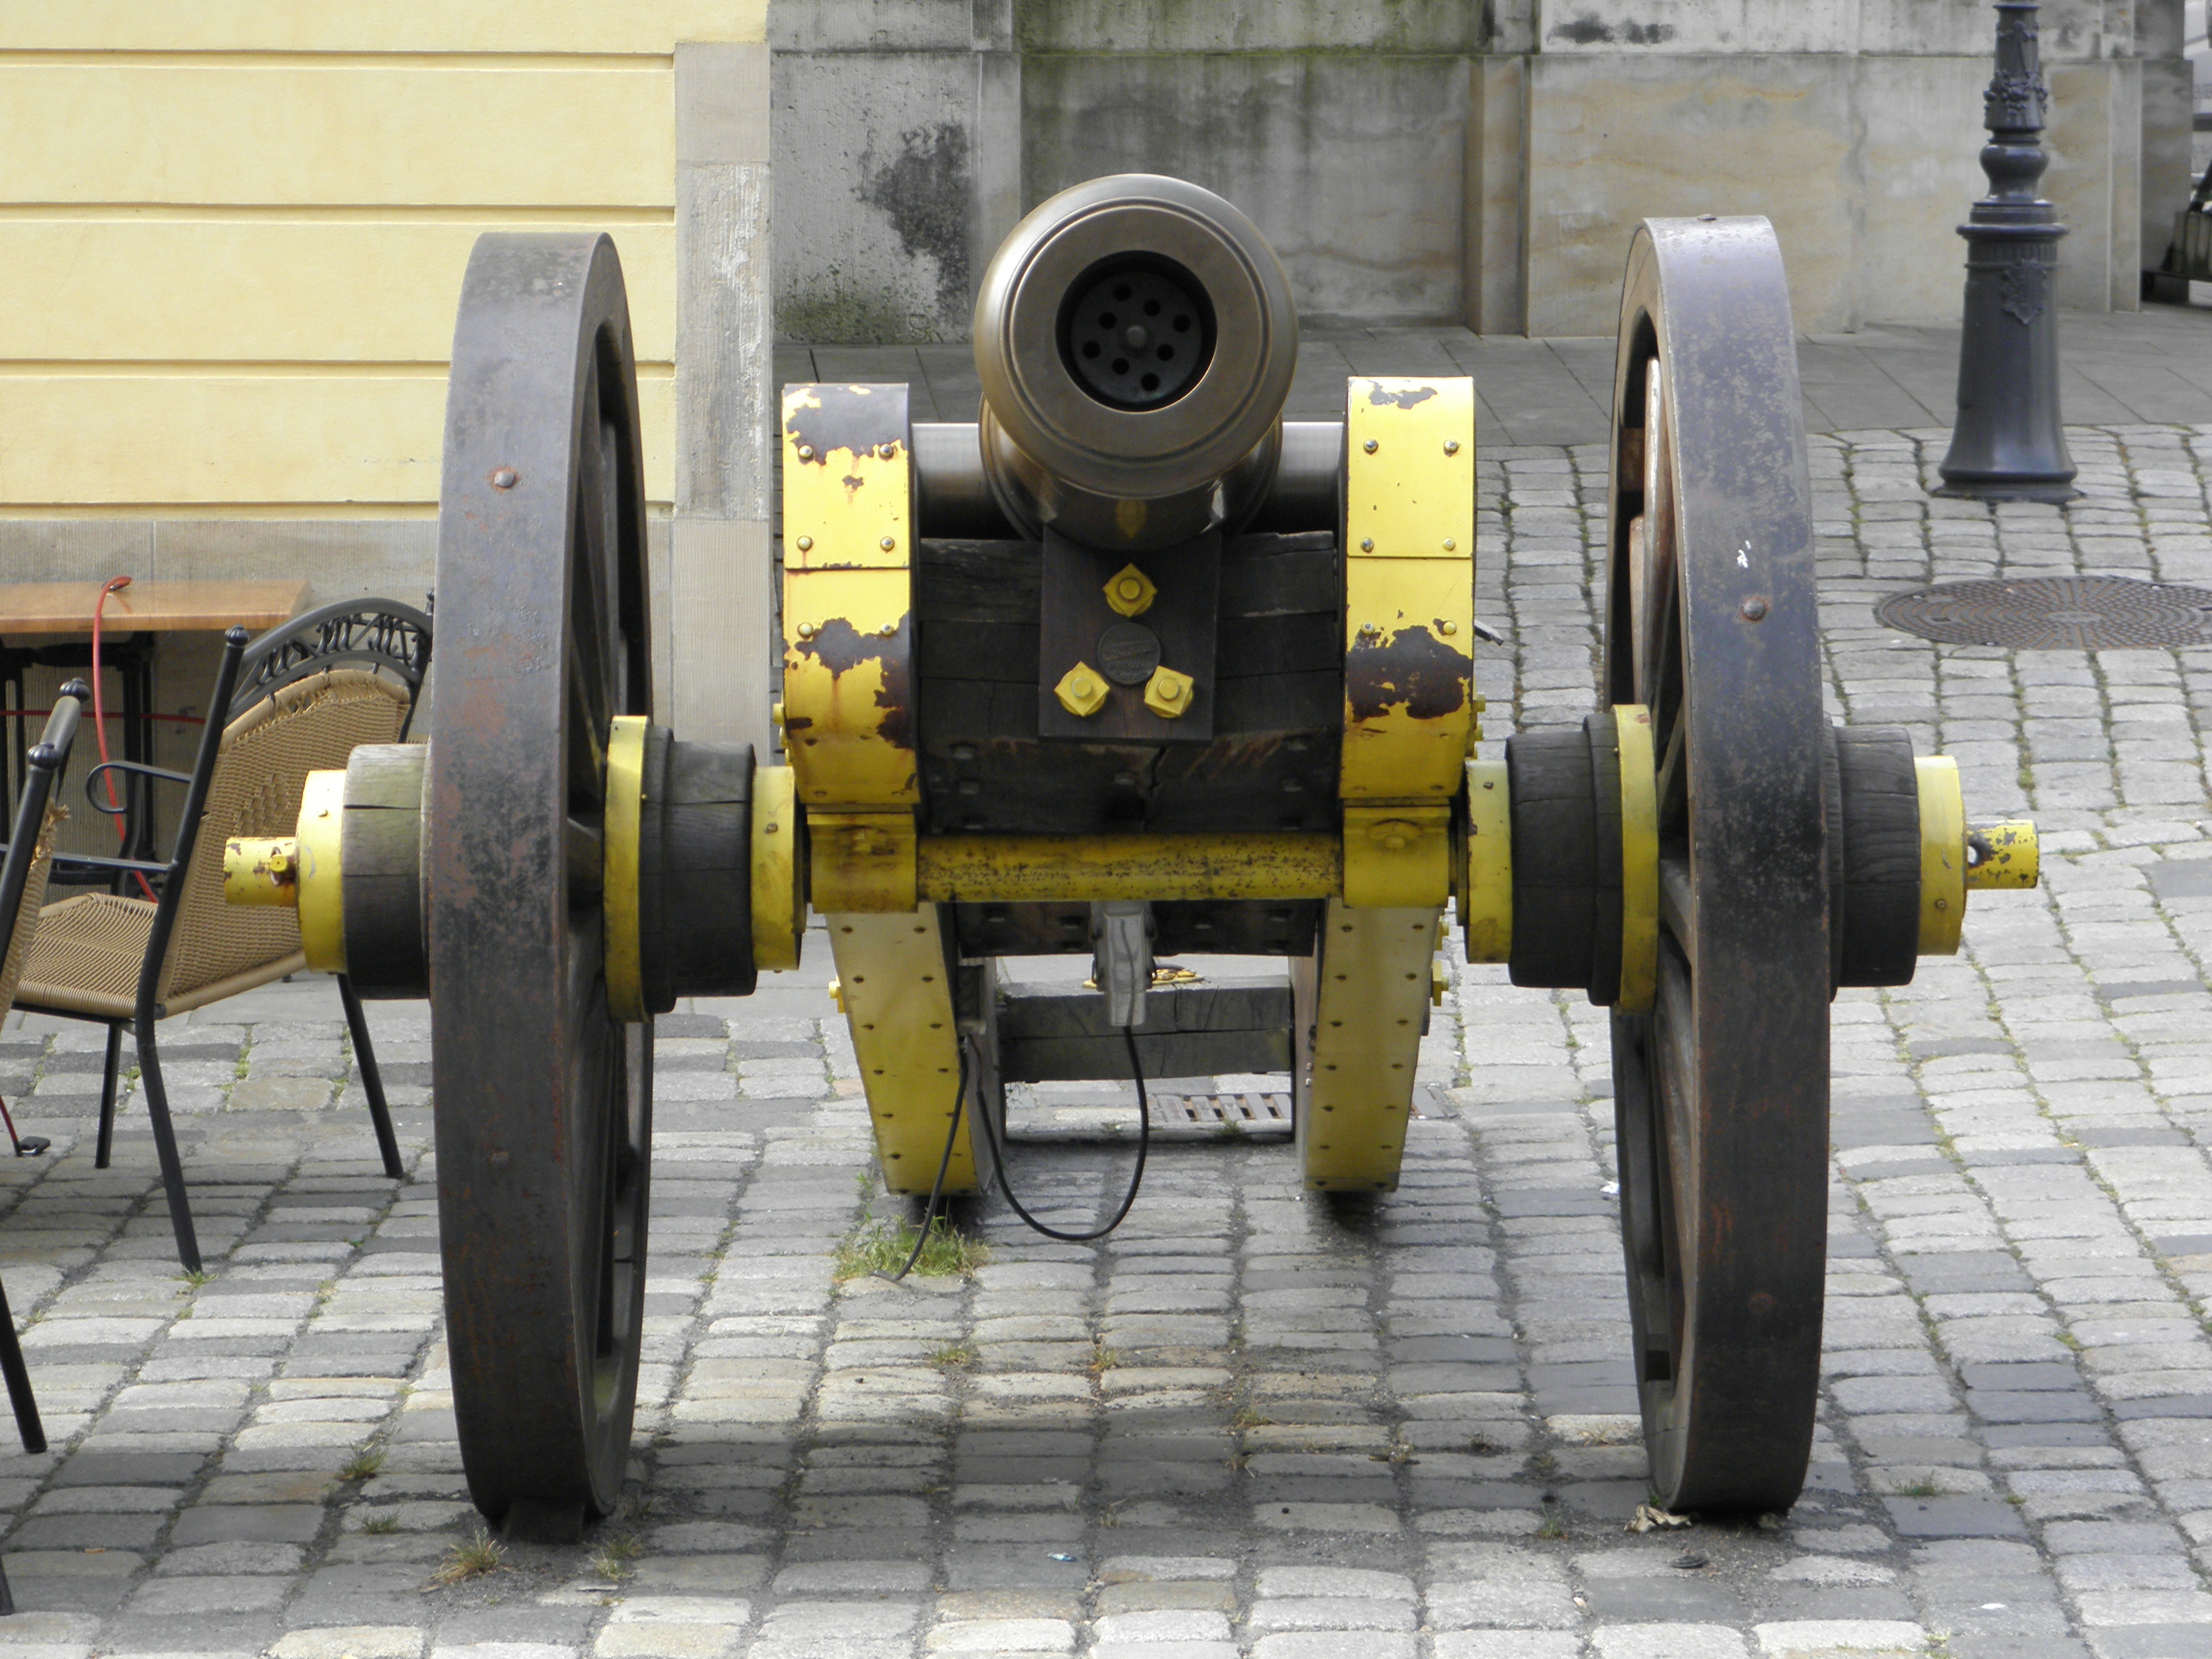
antique, wheel, old, vehicle, machine, nostalgia, weapon, engine, gun, steam engine, cannon, historically, auto part, aircraft engine, automotive engine part